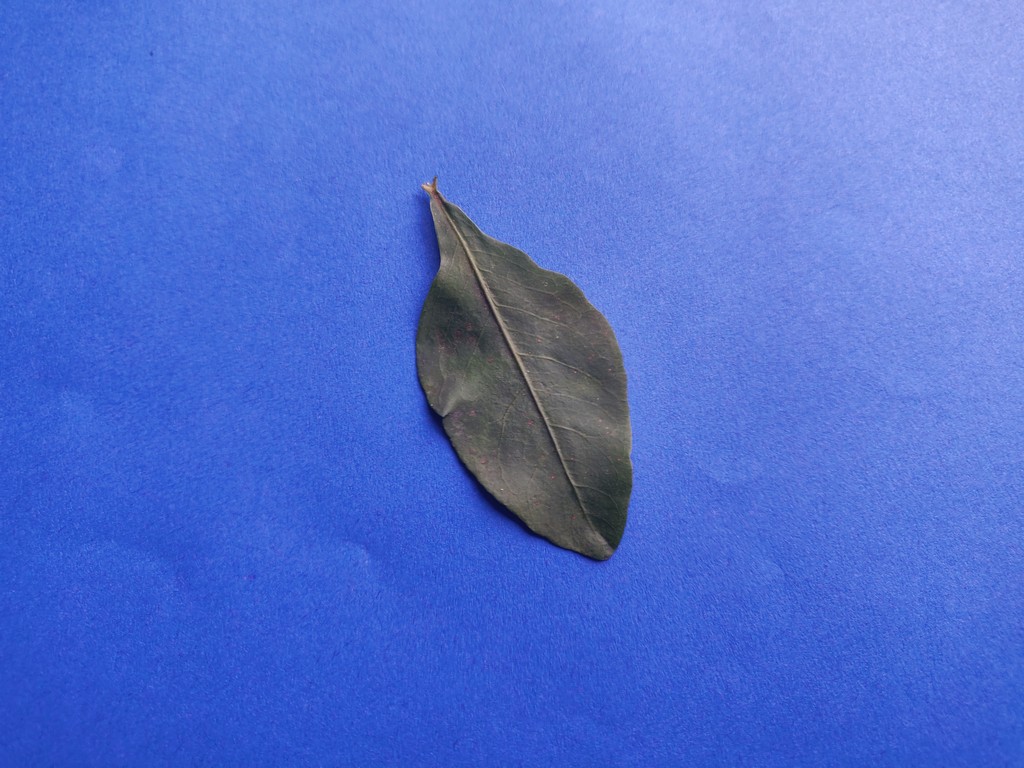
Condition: Healthy
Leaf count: single
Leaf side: front